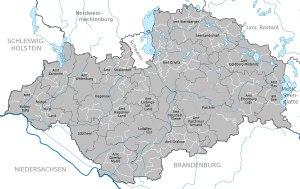
L'arrondissement de Ludwigslust-Parchim est un arrondissement du Mecklembourg-Poméranie-Occidentale en Allemagne du nord-est, créé par la réforme du 4 septembre 2011. Il est issu de la fusion des anciens arrondissements de Ludwigslust et de Parchim. Son chef-lieu se trouve à Parchim. Avec une superficie de 4 750 km2 c'est le deuxième plus grand arrondissement d'Allemagne, après celui du Plateau des lacs mecklembourgeois créé en même temps.